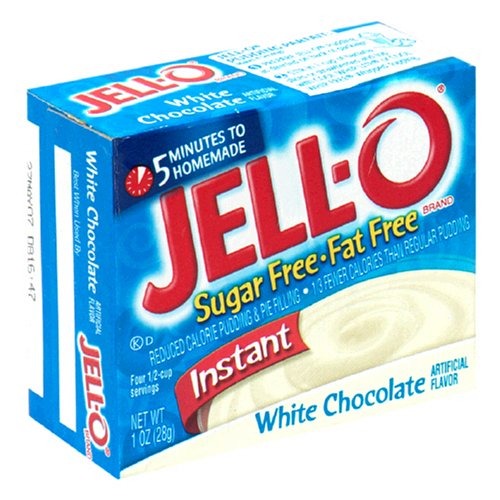
Item Name: Jell-O Sugar-Free Instant Pudding & Pie Filling, White Chocolate, 1 oz
Bullet Point 1: 1-ounce boxes
Bullet Point 2: Sweetened with aspartame, a low-calorie sweetener with a clean and sweet taste
Bullet Point 3: Good source of calcium whem mixed with milk; sugar-free, fat-free
Bullet Point 4: Just add milk and mix; sets in five minutes
Bullet Point 5: Made from the world's most popular dessert; over 300 million boxes sold every year
Value: 1.0
Unit: Ounce

Price: 1.54